Fields Avenue (Angeles City)

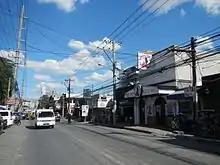
Fields Avenue in Balibago, Angeles

Fields Avenue is a major street running through Balibago area of Angeles City in the Philippines. It is the center of the red light district and the bar scene of the biggest entertainment district of the Philippines.